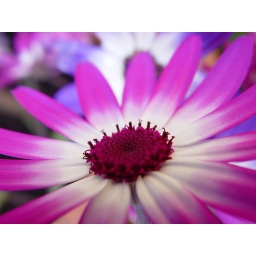
Livingstone daisies in pink and blue